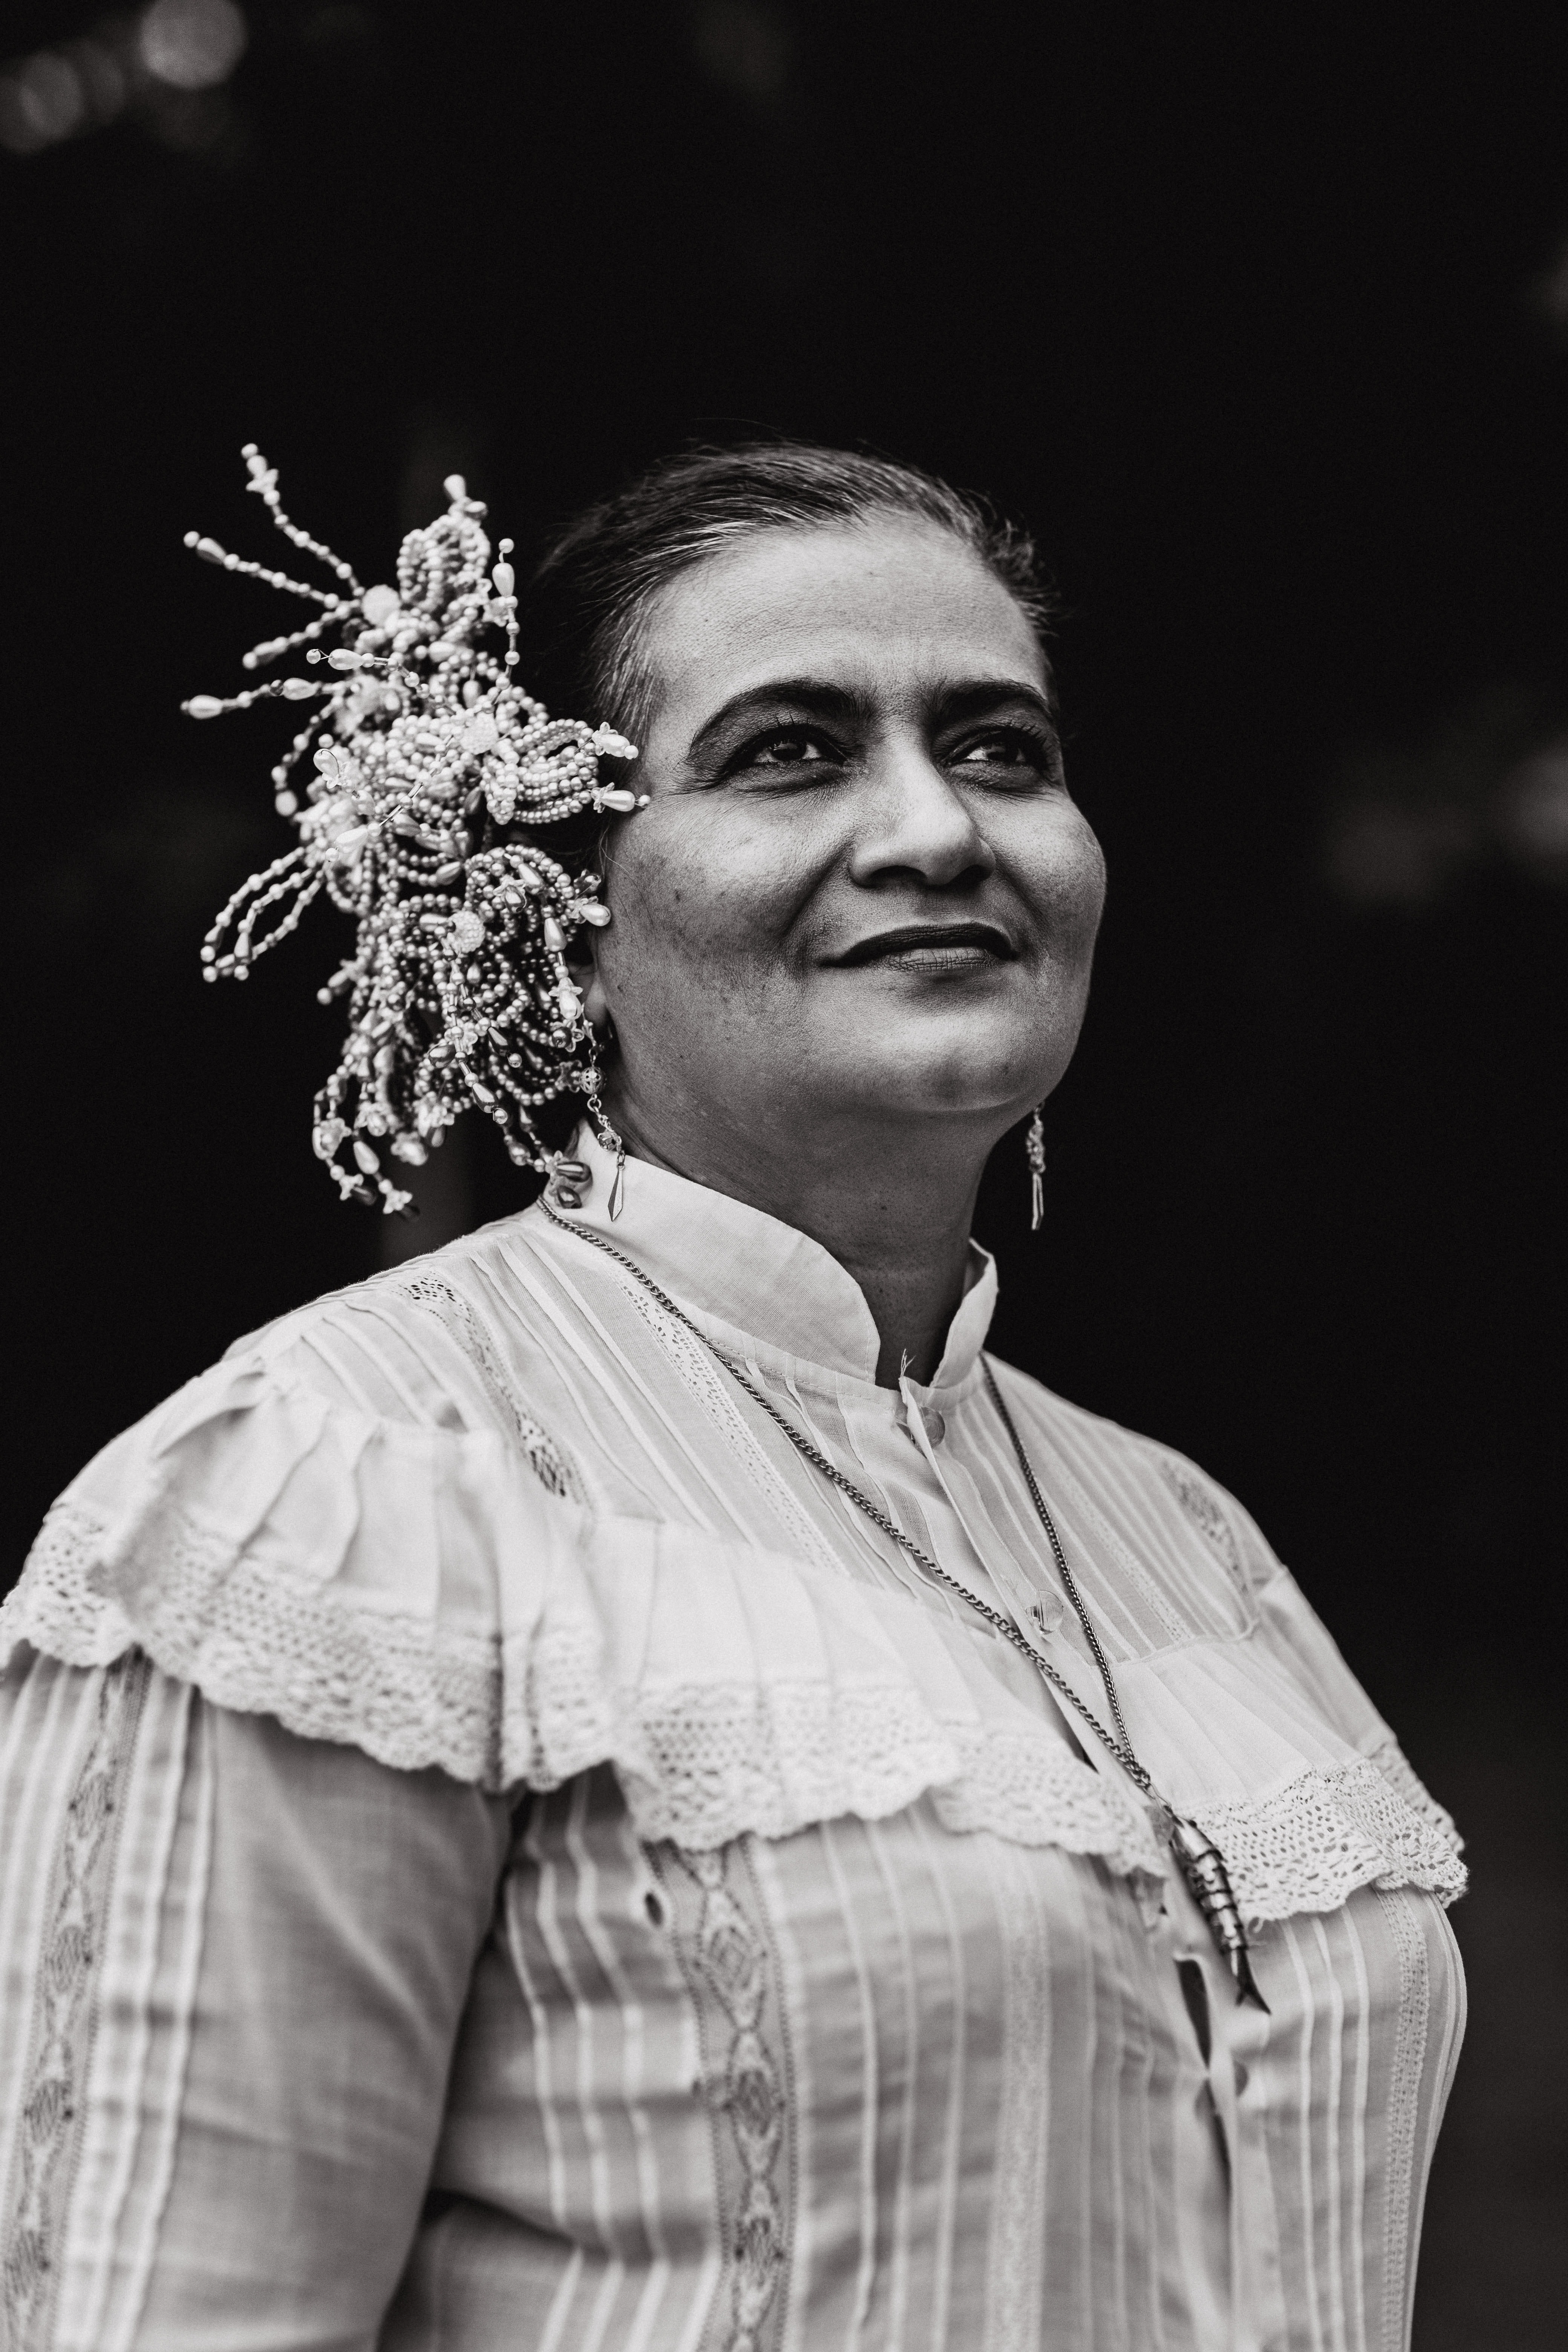
white, black, person, black and white, lady, monochrome photography, photography, smile, human, standing, portrait, monochrome, jewellery, girl, gentleman, vintage clothing, portrait photography